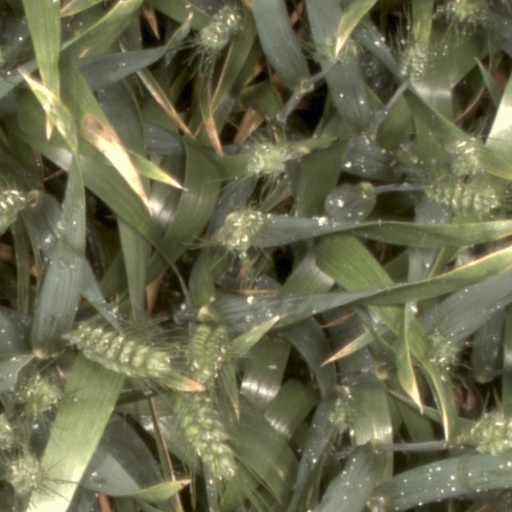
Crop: wheat